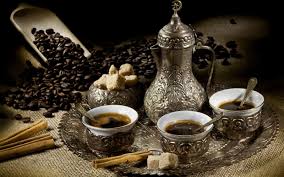
Yemek: lokum